Race of Champions

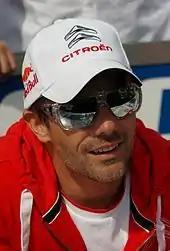
Sébastien Loeb won his second title in 2005.

The 2005 event took place on December 3. The individual event was won by Sébastien Loeb after Tom Kristensen crashed out of the final, and the Nations' Cup event was won by Tom Kristensen and Mattias Ekström representing Scandinavia.